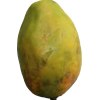
Label: papaya